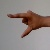
The image shows a hand gesture representing the letter 'Z' in Indian Sign Language.